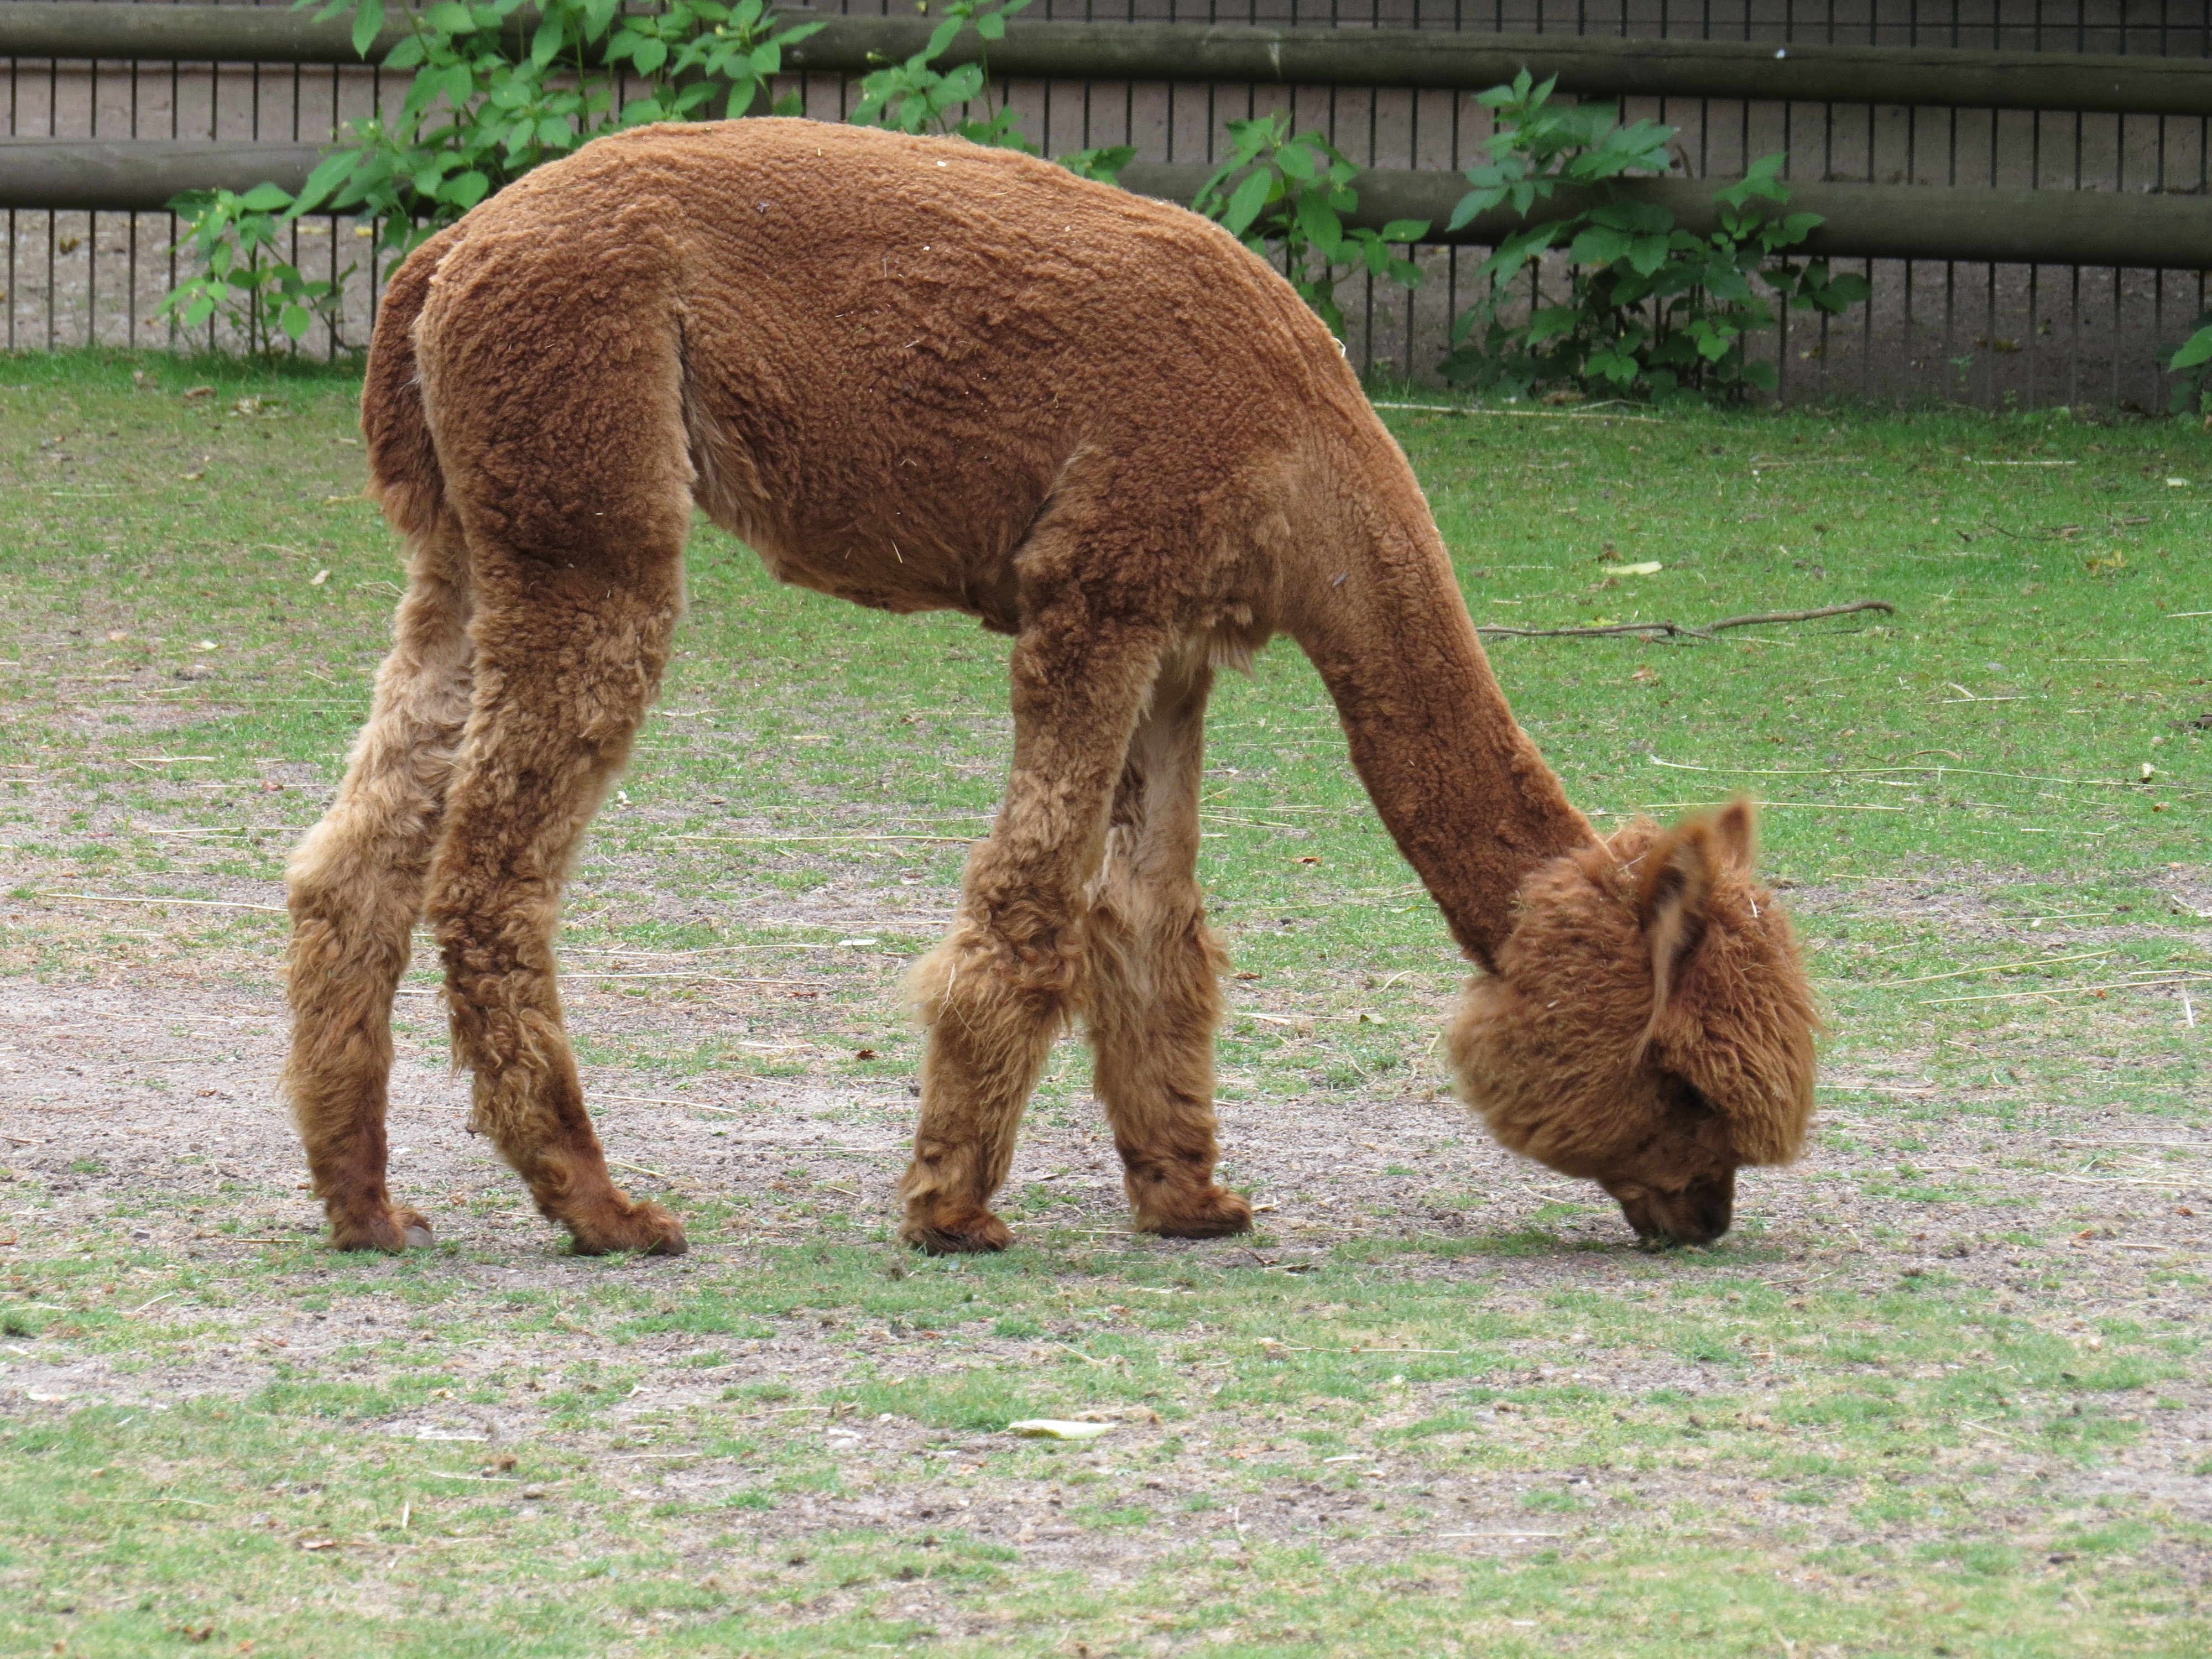
pasture, horse, mammal, mane, wool, fauna, peru, alpaca, lama, vertebrate, south america, foal, colt, camel like mammal, horse like mammal